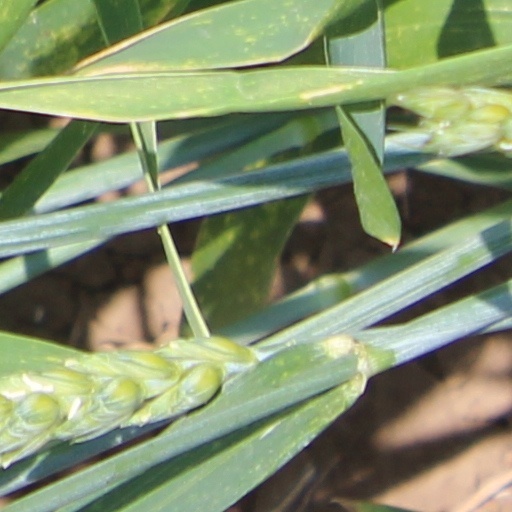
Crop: wheat